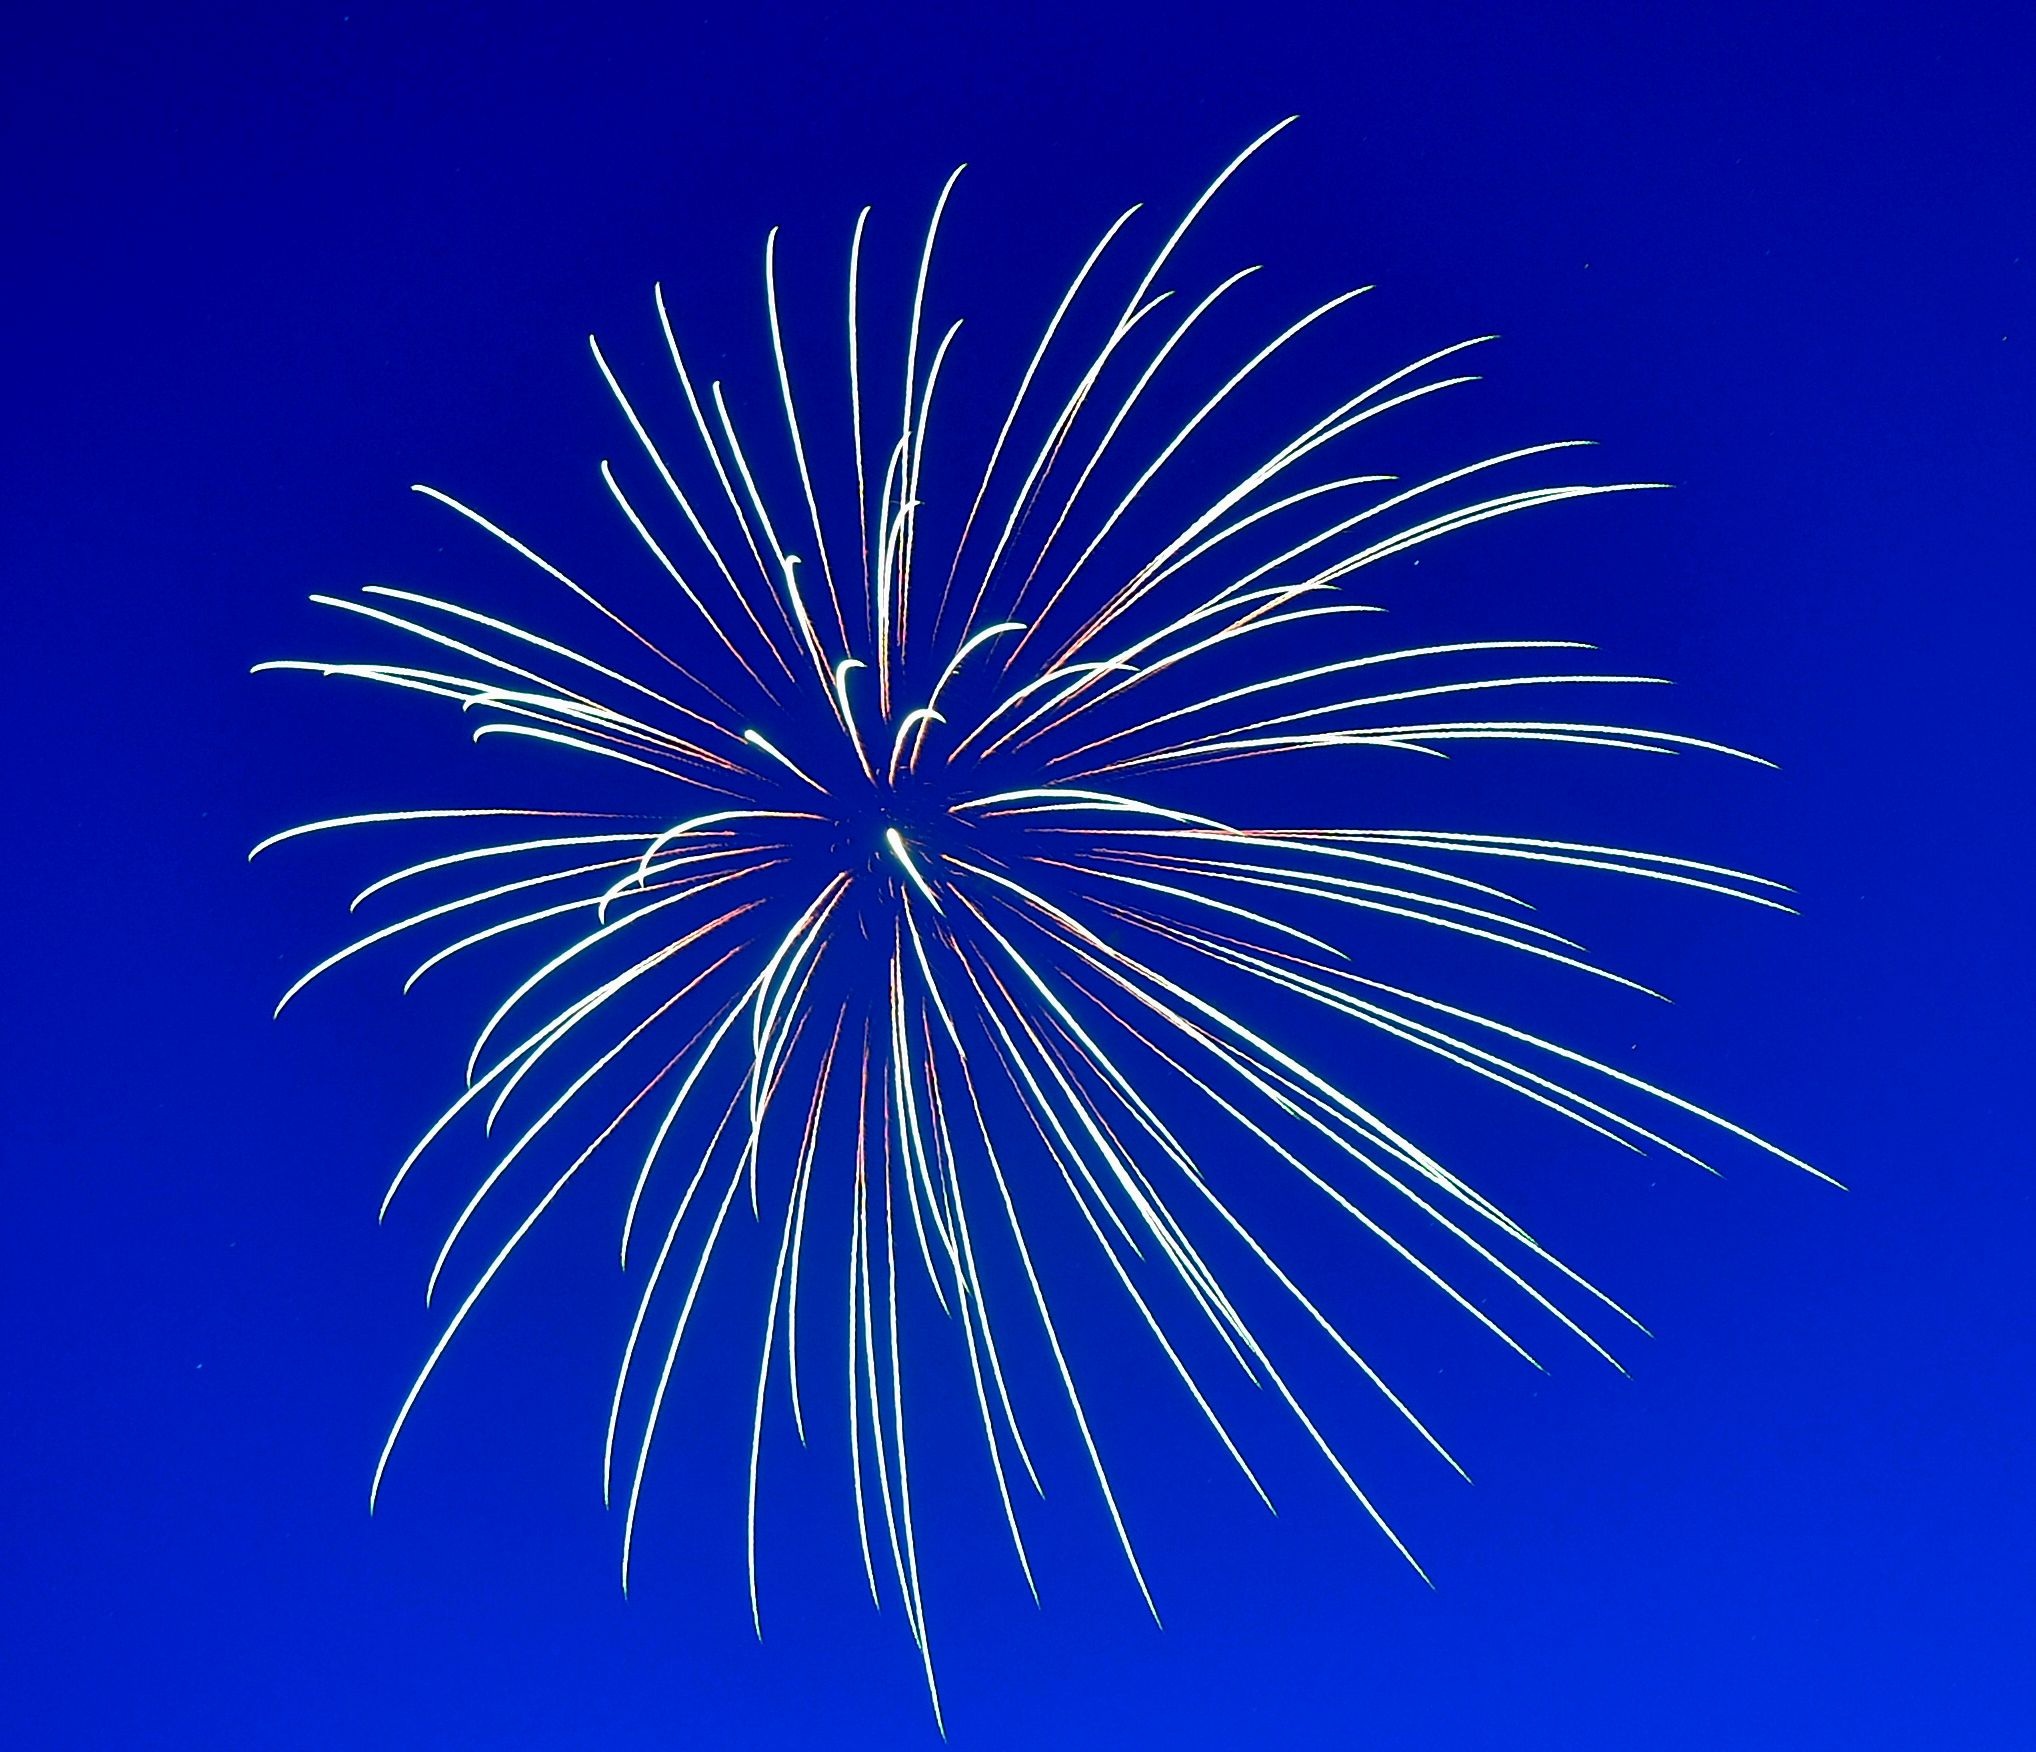
sky, recreation, celebration, explosion, sparkle, fireworks, illustration, happy, holidays, event, outdoor recreation